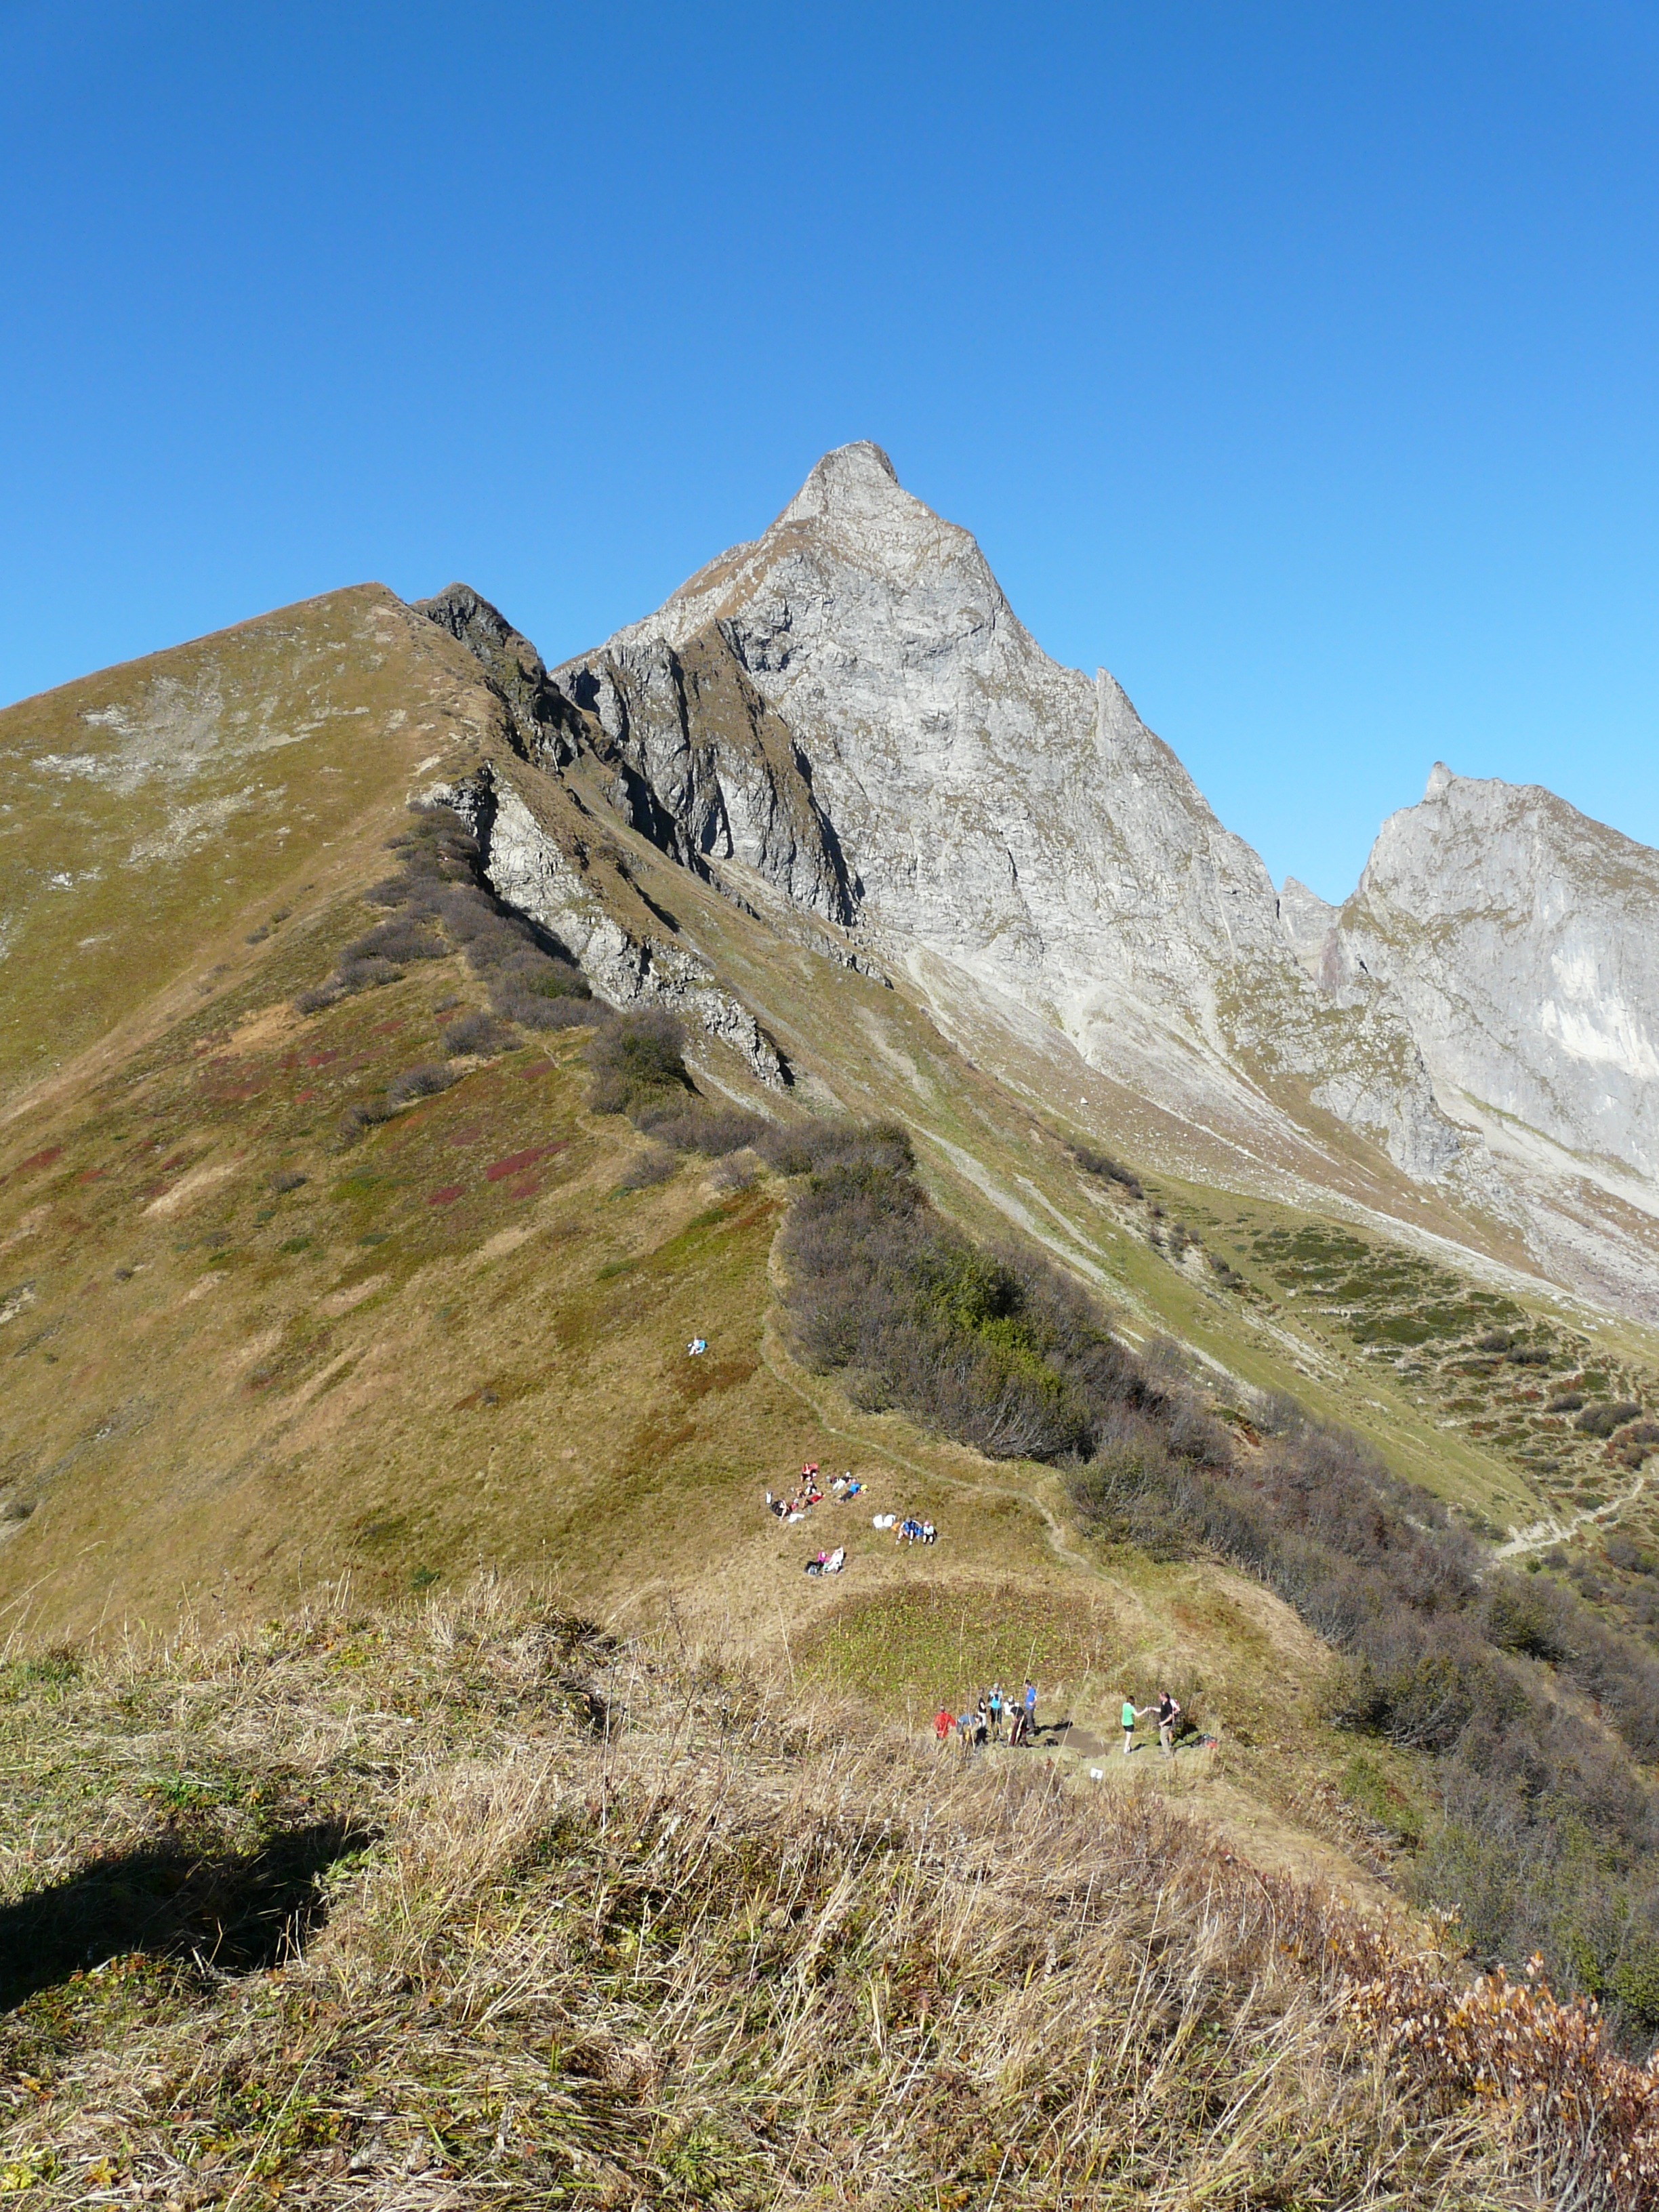
rock, wilderness, walking, mountain, hiking, trail, hill, adventure, valley, mountain range, panorama, alpine, pink, terrain, ridge, summit, geology, sports, mountains, alps, backpacking, plateau, fell, landform, mountain hiking, mountain pass, allg u alps, east summit, geographical feature, mountainous landforms, h fats, aelpelesattel, allgau, hoefatszahn, small h fats, south southeast ridge, south east wall